The Guianas

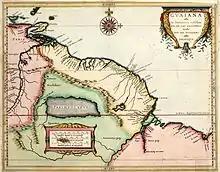
Parime Lacus on a map by Hessel Gerritsz (1625). Situated on the west coast of the lake, the so-called city Manoa or El Dorado

Christopher Columbus first spotted the coast of the Guianas in 1498, but real interest in the exploration and colonisation of the Guianas, which came to be known as the "Wild Coast," did not begin until the end of the sixteenth century. In 1542, when Francisco de Orellana reached the mouth of the Amazon, he was pushed by winds and currents northwest along the Guiana coast until he reached a Spanish settlement west of Trinidad. Walter Raleigh began the exploration of the Guianas in earnest in 1594. He was in search of a great golden city at the headwaters of the Caroní River. A year later he explored what is now Guyana and eastern Venezuela in search of "Manoa", the legendary city of the king known as El Dorado. Raleigh described the city of El Dorado as being located on Lake Parime far up the Orinoco River in Guyana. Much of his exploration is documented in his books "The Discoverie of the Large, Rich, and Bewtiful Empyre of Guiana", published first in 1596, and "The Discovery of Guiana, and the Journal of the Second Voyage Thereto", published in 1606.